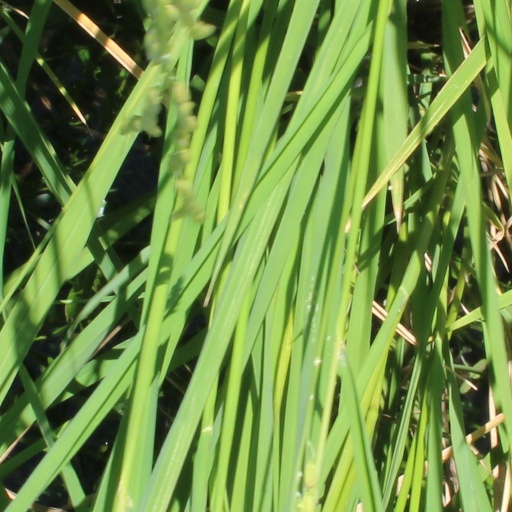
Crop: rice